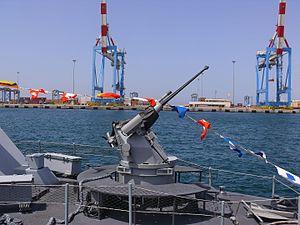
La classe Colombo, ou Ultra Fast Attack Craft est une classe de patrouilleurs ultra-rapides srilankais destinée à une variété de missions navales, de missions de patrouille côtière en mer à la guerre littorale à grande vitesse et à haute manœuvre.
La classe Shaldag est une classe de petits patrouilleurs rapides développée pour la marine israélienne depuis 1989. Conçue pour les tâches de sécurité nécessitant des vitesses d'interception élevées, telles que l'interdiction du terrorisme et la contrebande illégale. Son saillant se caractérise par une vitesse élevée dans une mer agitée, avec une bonne tenue en mer et une maniabilité exceptionnelle, un claquement exceptionnellement bas dans tous les états de la mer, des ponts secs à toutes les vitesses et un agencement interne très spacieux et accessible. Elle a depuis été mise en service avec plusieurs autres marines comme navire d'attaque rapide.
La classe Protector, ou Classe Otago est une classe de deux patrouilleurs côtiers exploités par la Royal New Zealand Navy depuis 2010. Les navires sont nommés HMNZS Otago et HMNZS Wellington.